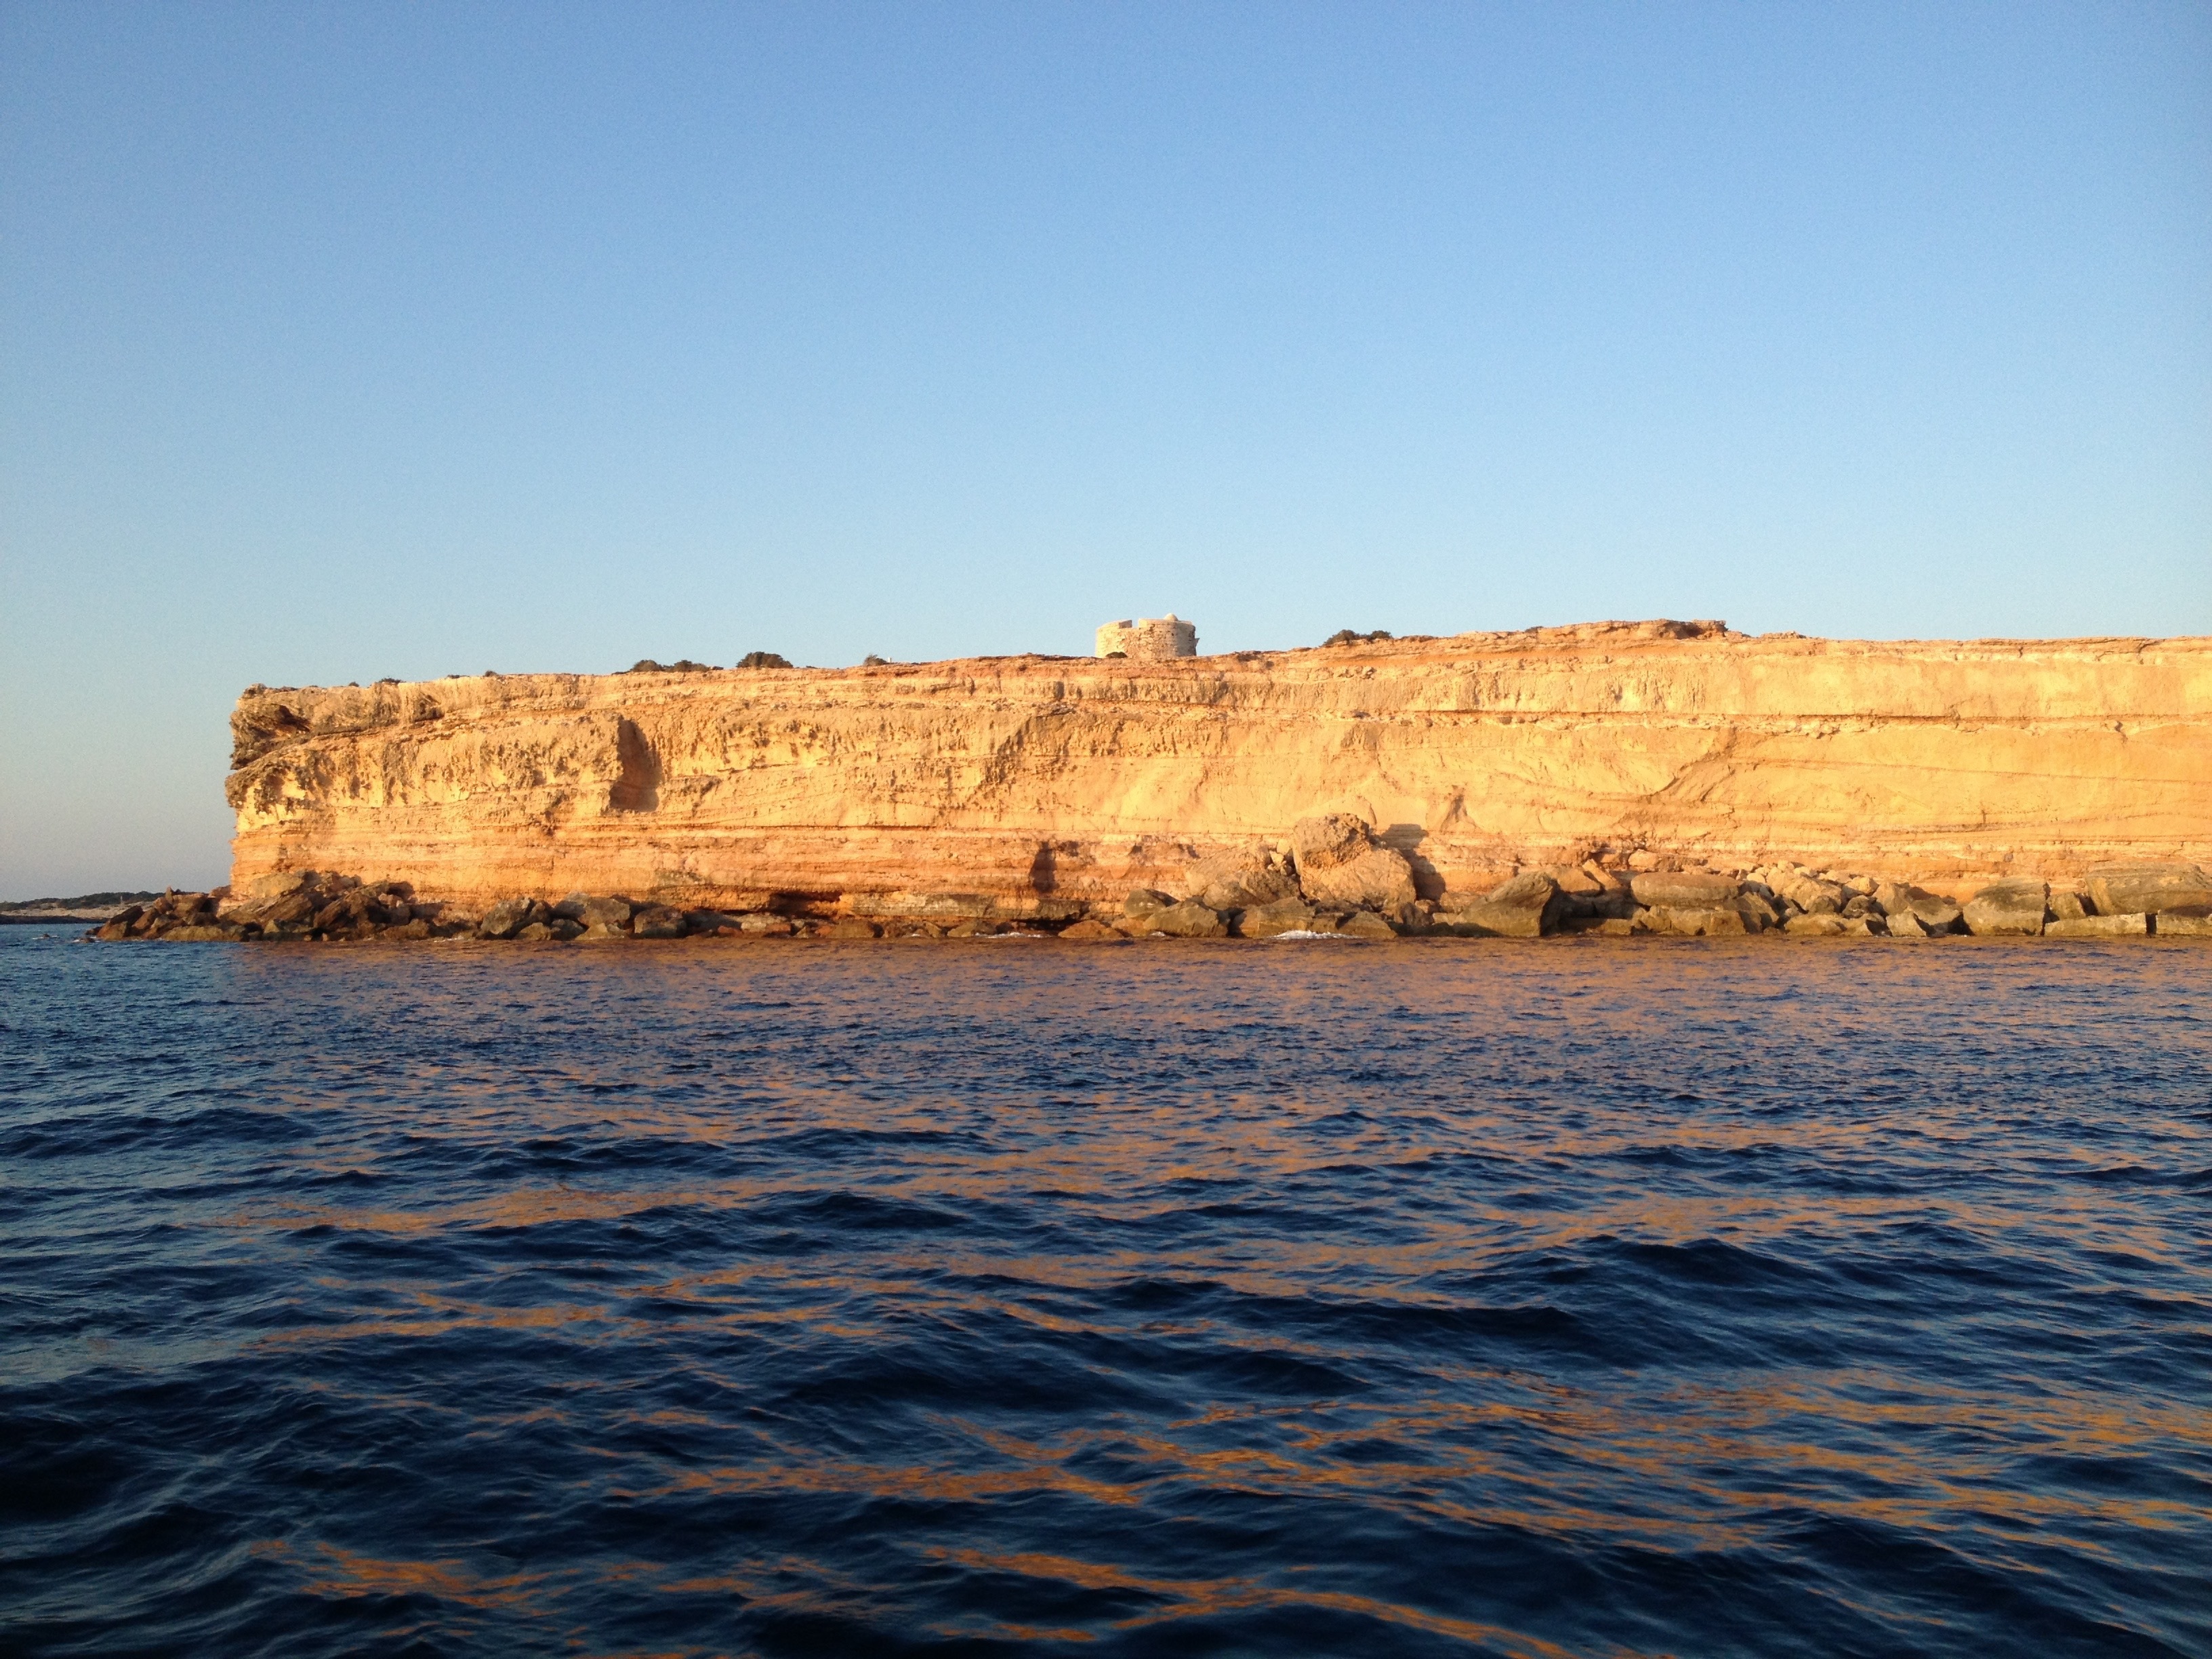
sea, coast, ocean, formation, cliff, mediterranean, bay, island, terrain, spain, cape, landform, formentera